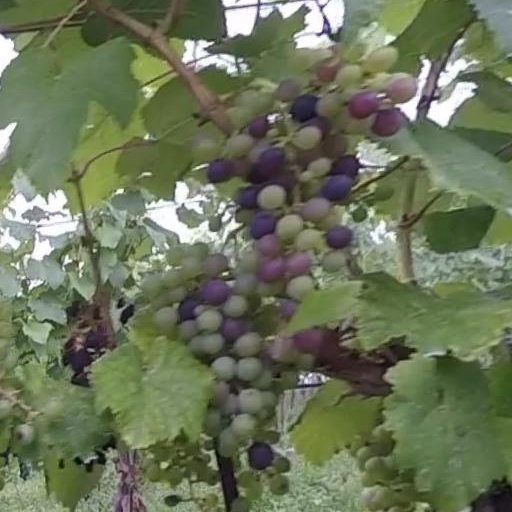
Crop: grape